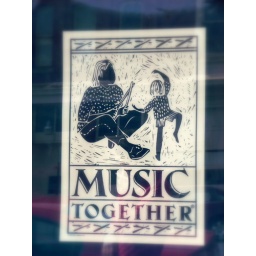
...seen on a window of a building for lease along State Street in Bellingham Wa.